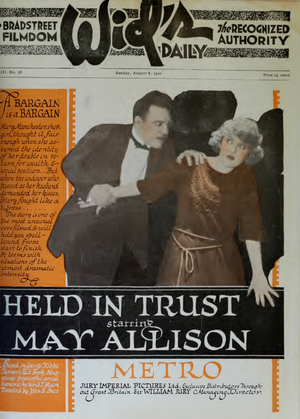
Held in Trust est un film américain réalisé par John Ince, sorti en 1920.